Malik Mehr un Nisa Afridi

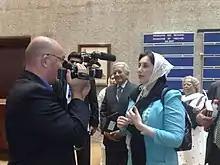
Benazir Bhutto interview during Socialist International meeting in 2007. Mehrun Nisa Afridi in Background

She joined PPP on 24 April 1968, soon after the party was founded by Shaheed Zulfiqar Ali Bhutto. In 1970 when Hayat Sherpao started PPP Women Wing she was appointed president of Gunj Ward. She organized Gunj Ward by going door to door which was very difficult at that time in conservative Pushtun society.